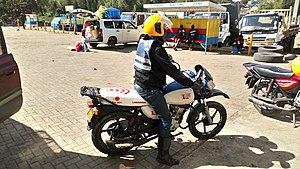
Le Wi-Fi, aussi orthographié wifi est un ensemble de protocoles de communication sans fil régis par les normes du groupe IEEE 802.11. Un réseau Wi-Fi permet de relier par ondes radio plusieurs appareils informatiques au sein d'un réseau informatique afin de permettre la transmission de données entre eux.